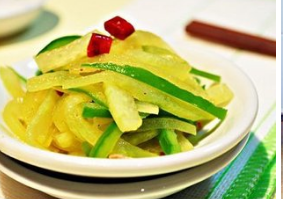
Label: trash